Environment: real
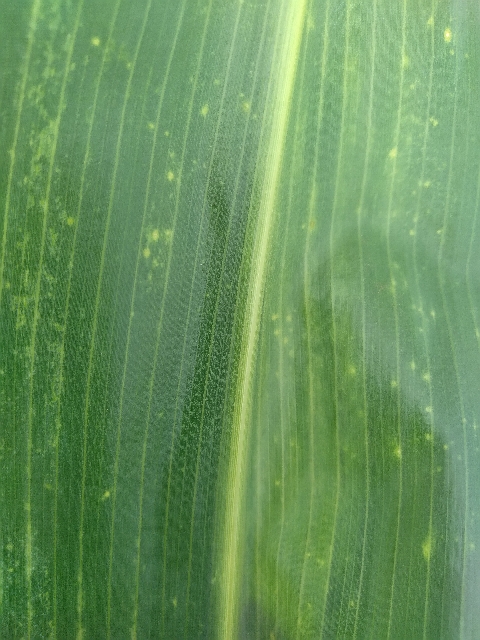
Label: lethal_necrosis